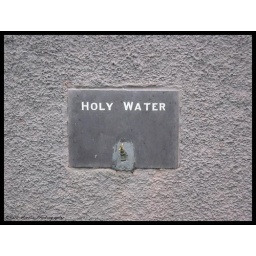
A water faucet in Ireland